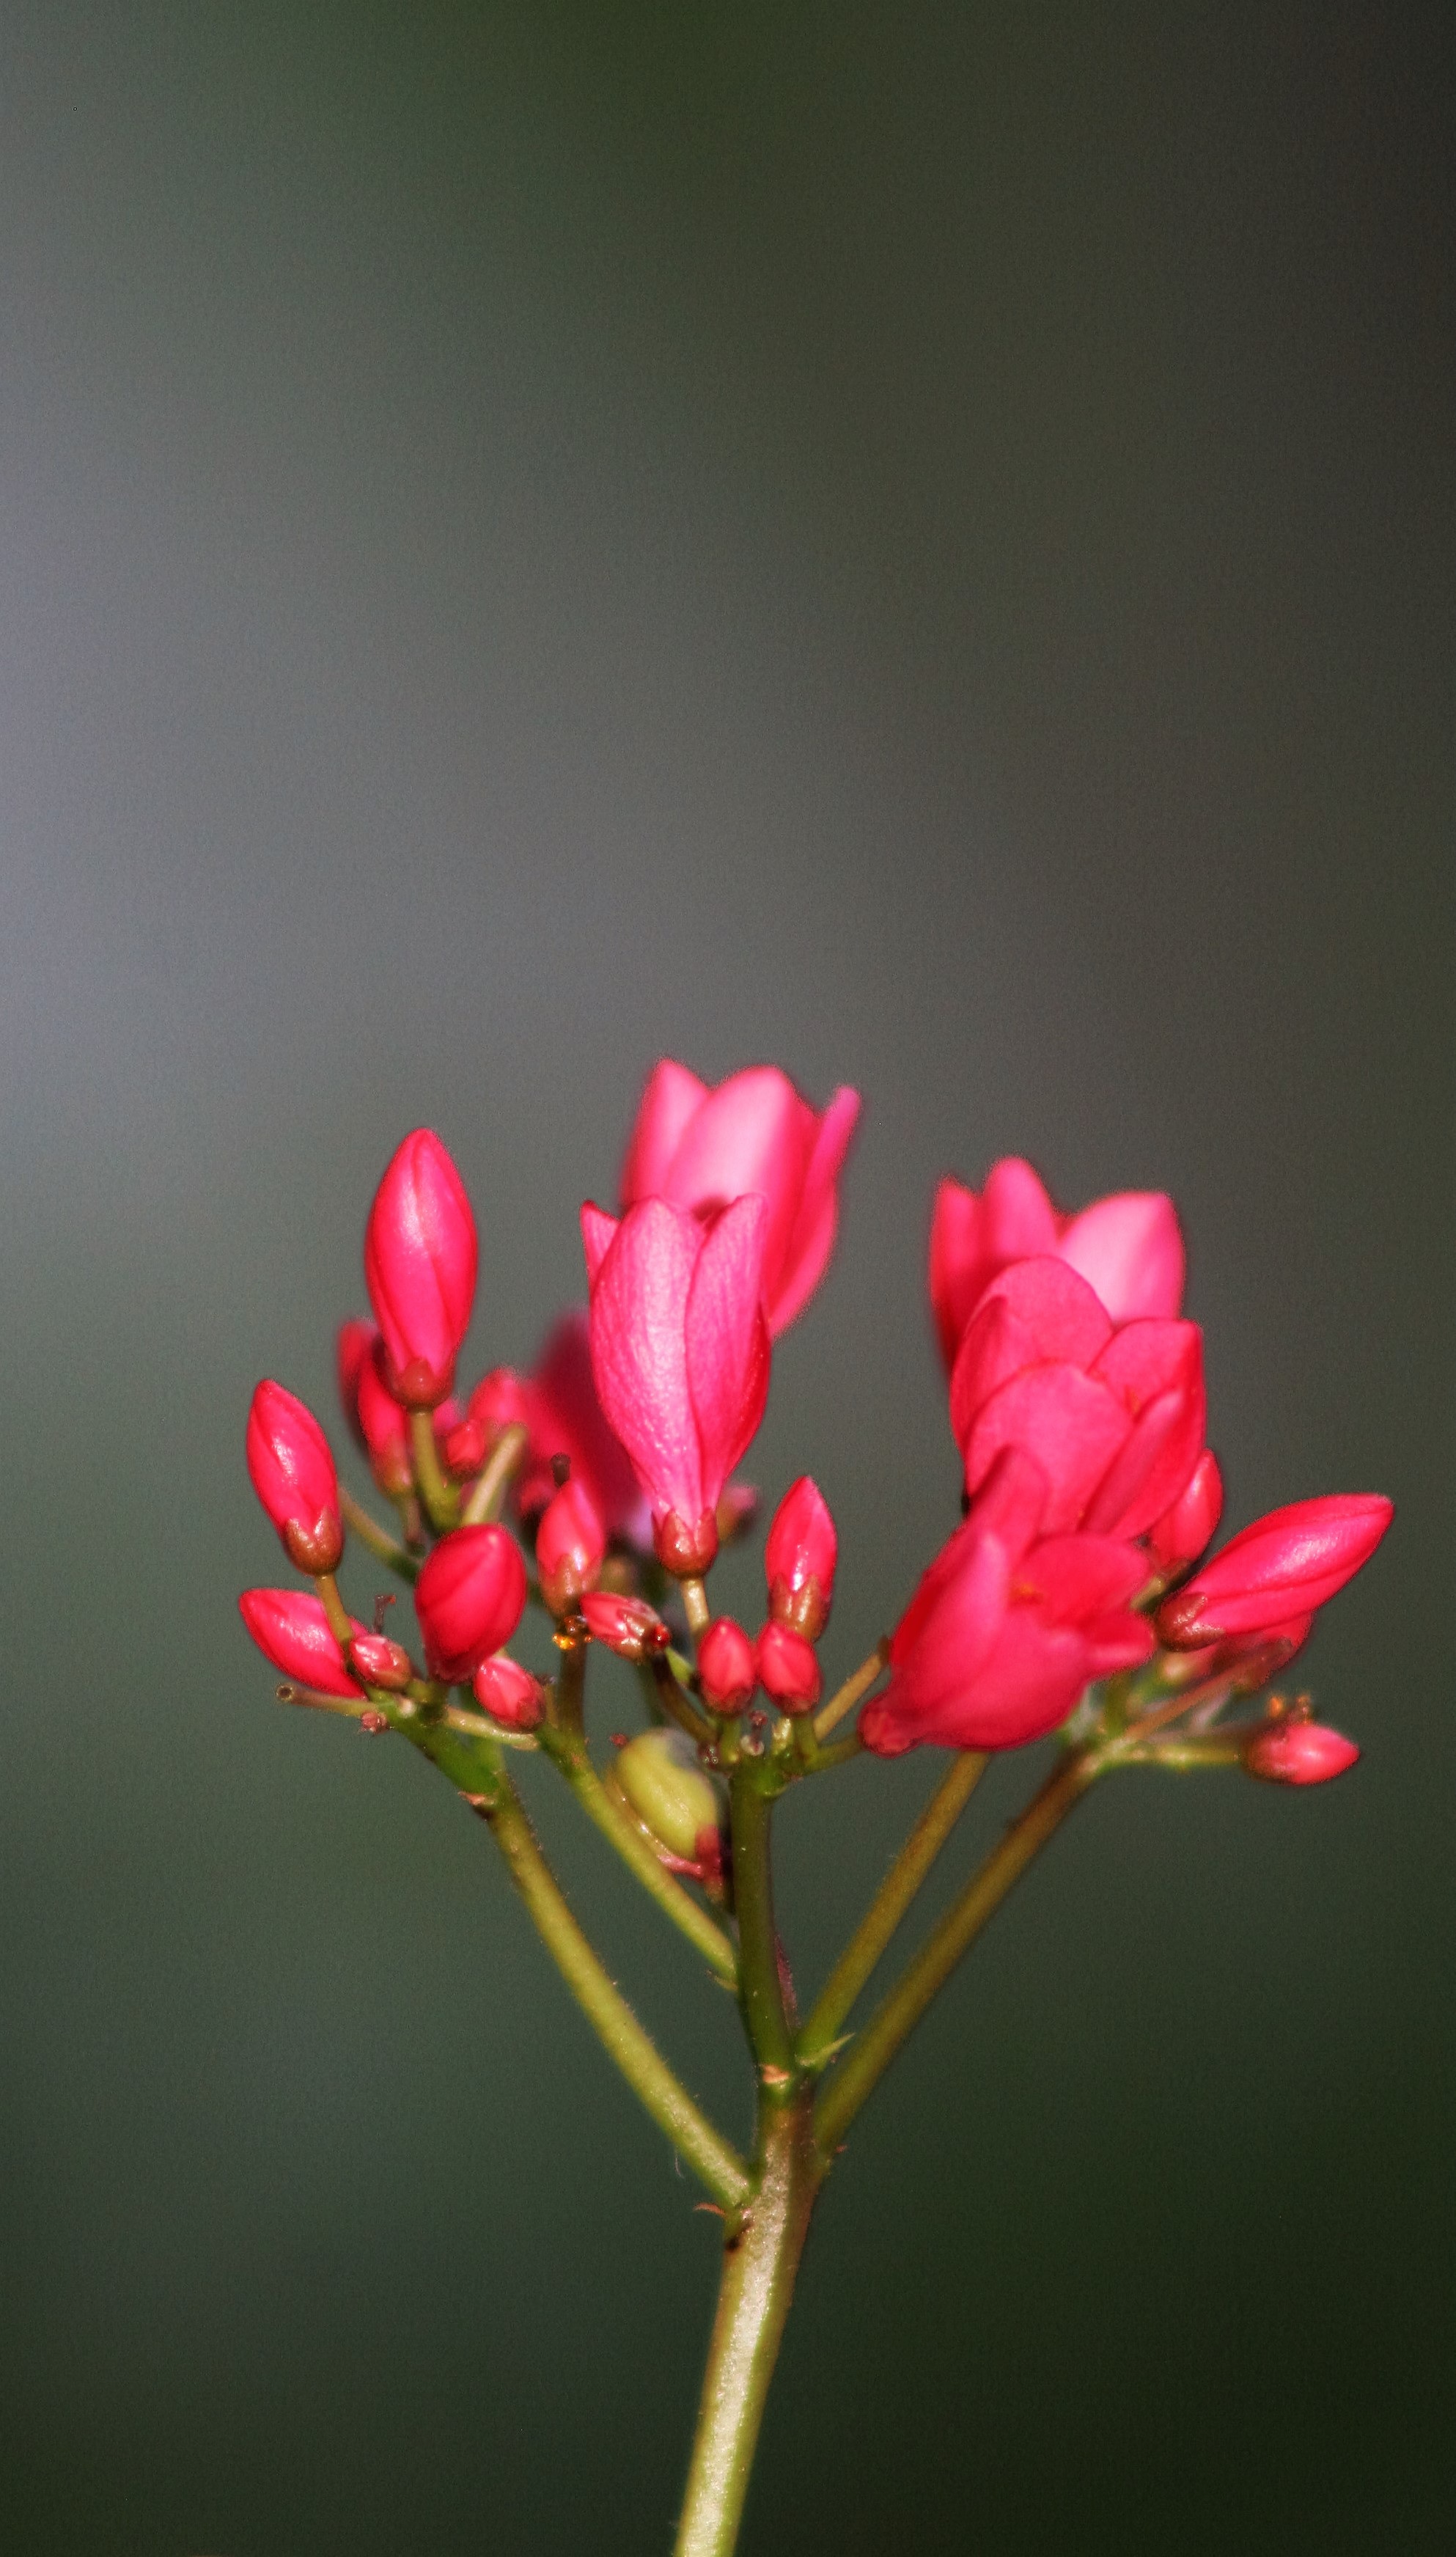
branch, blossom, plant, leaf, flower, petal, floral, red, botany, garden, pink, flora, close up, shrub, bud, pink flower, macro photography, flowering plant, plant stem, land plant